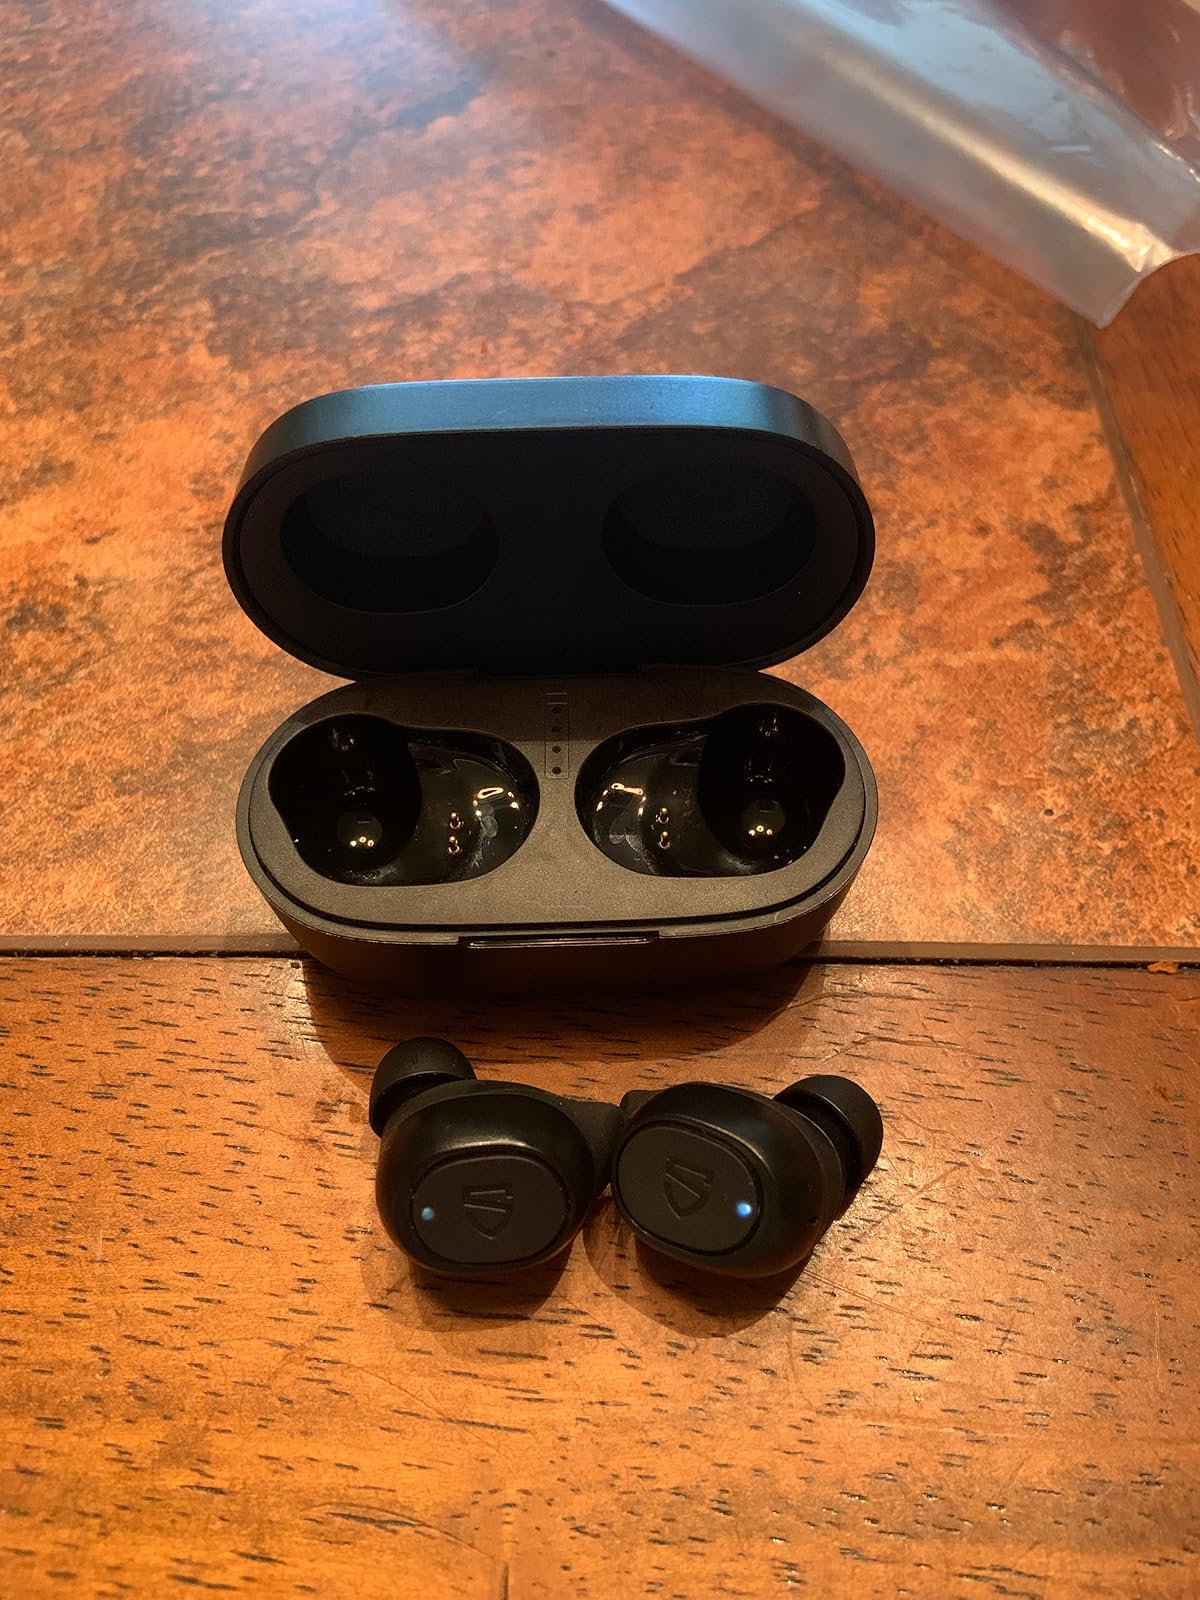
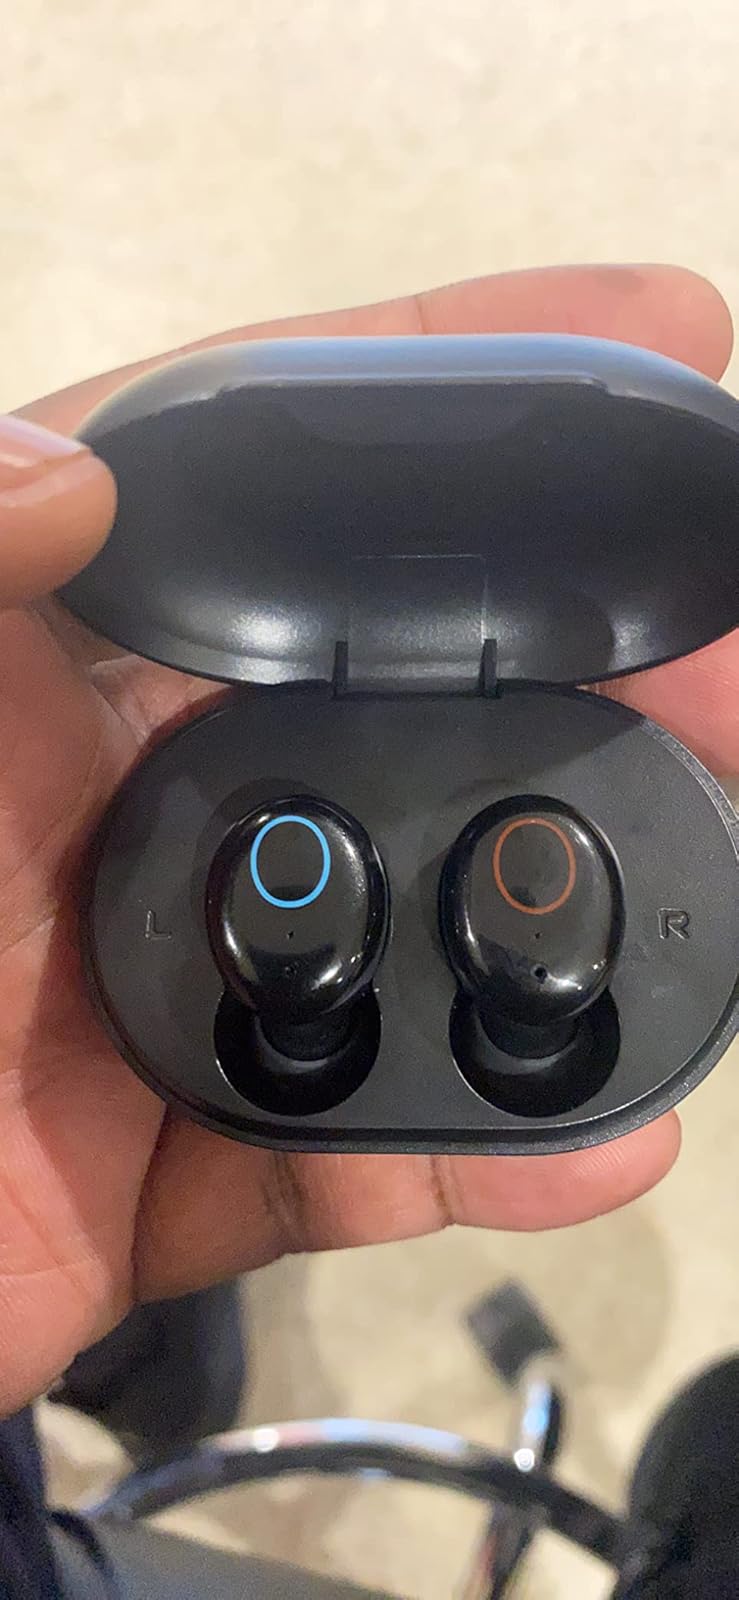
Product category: earbuds
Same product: no